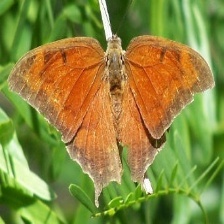
Species: TROPICAL LEAFWING